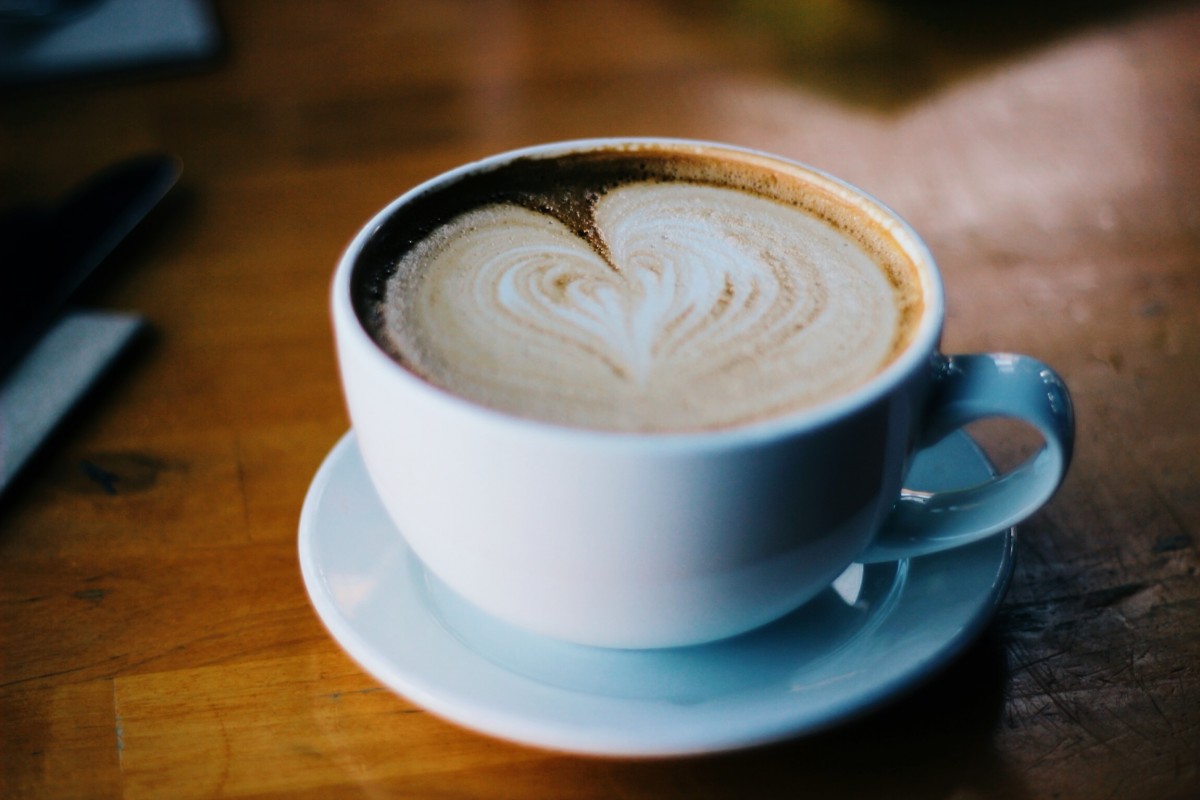
Tags: latte, cappuccino, drink, espresso, coffee cup, caffeine, flavor, flat white, caf au lait, caff macchiato, coffee milk, ristretto